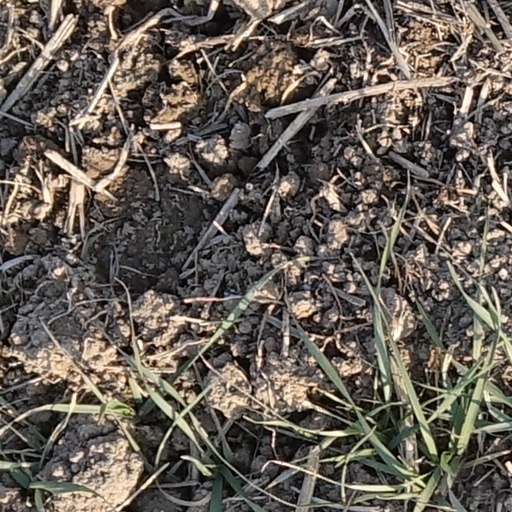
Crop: wheat